Home Depot

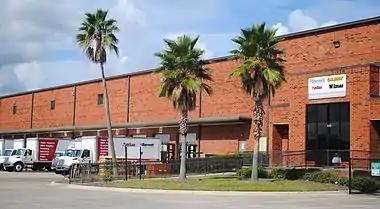
Interline Brands distribution center in Jacksonville, Florida

Long-time employee Marc Powers became the head of Home Depot's US stores division in 2014. He took the place of Marvin Ellison, who left to become the chief executive of J.C. Penney. In January 2016, Home Depot announced the departure of Powers as division head, to be replaced by another veteran employee, Ann-Marie Campbell, one of Powers' deputies. The change in leadership is effective as of February 1, 2016. Ms. Campbell has been employed by Home Depot for over 30 years, beginning as a cashier in a branch in South Florida. Her most recent role was as president of Home Depot's Southern division.